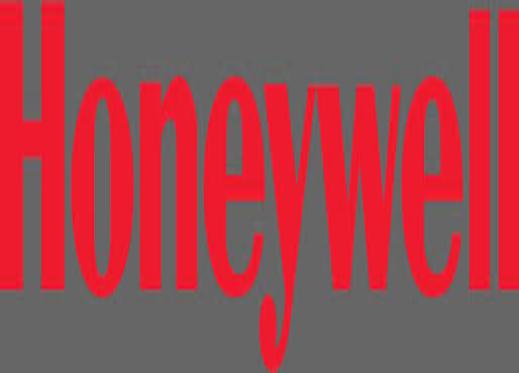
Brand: Honeywell
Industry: Necessities